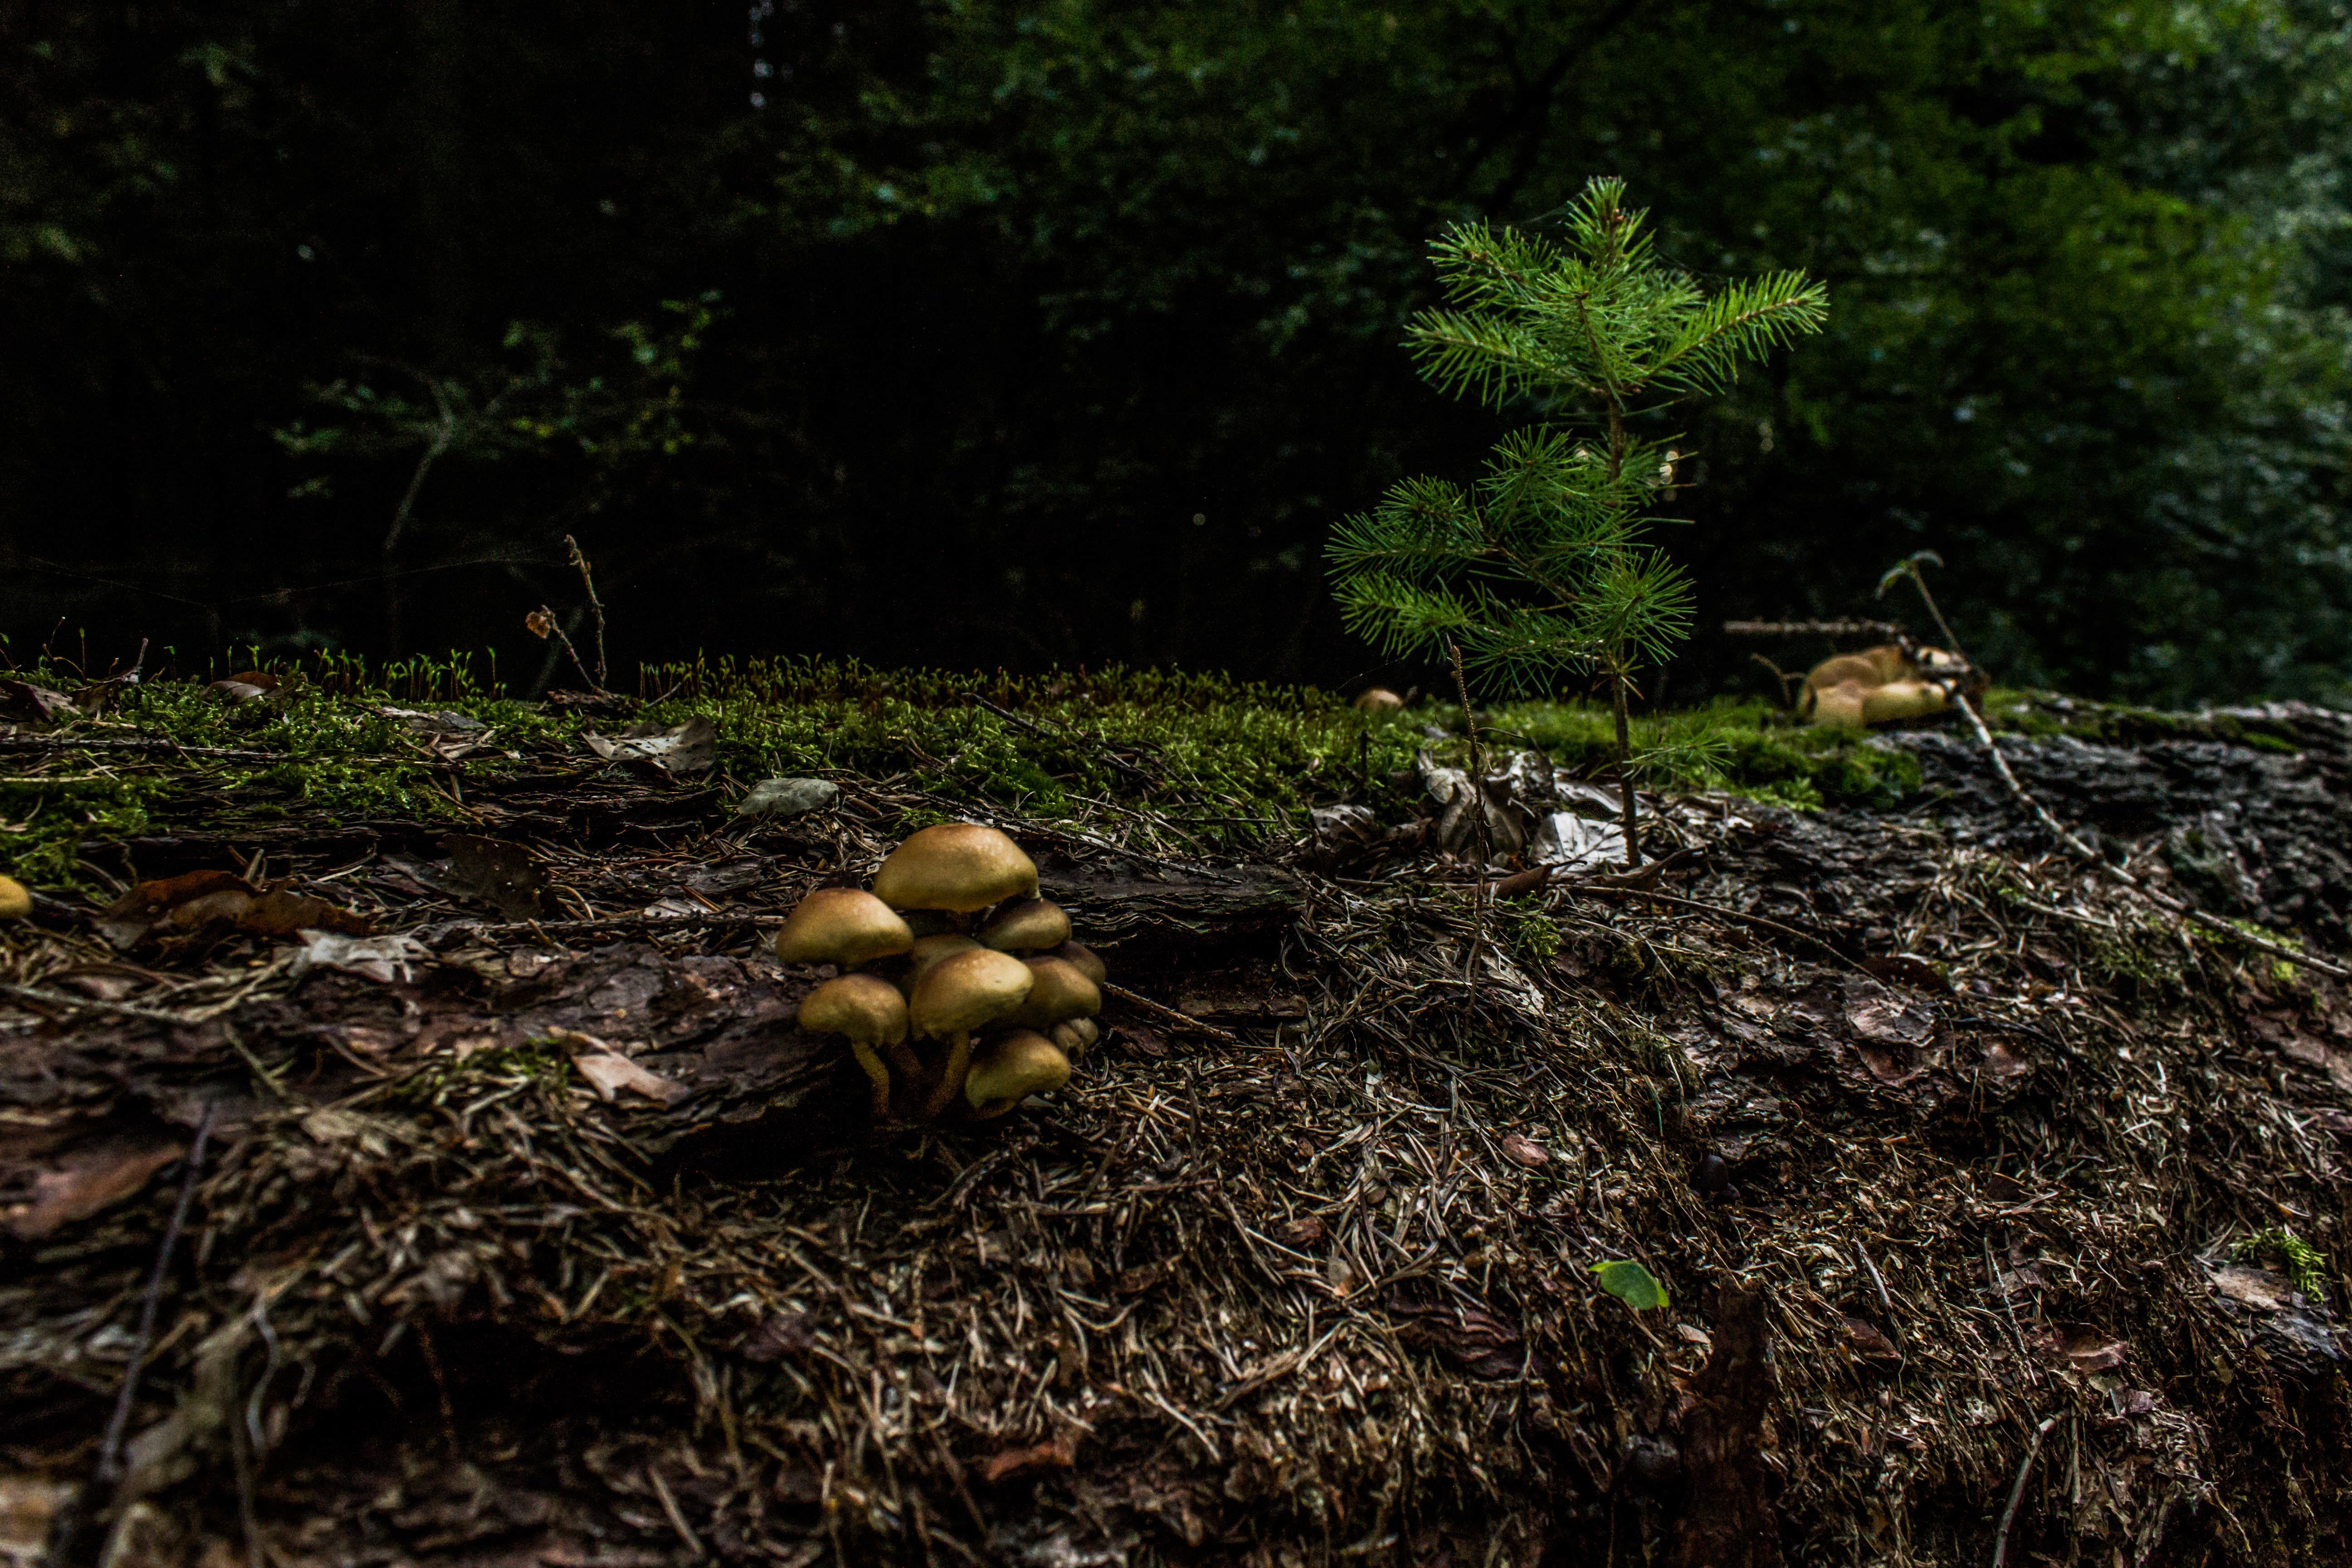
tree, nature, forest, plant, leaf, flower, wildlife, jungle, autumn, soil, botany, mushroom, flora, rainforest, woodland, habitat, ecosystem, natural environment